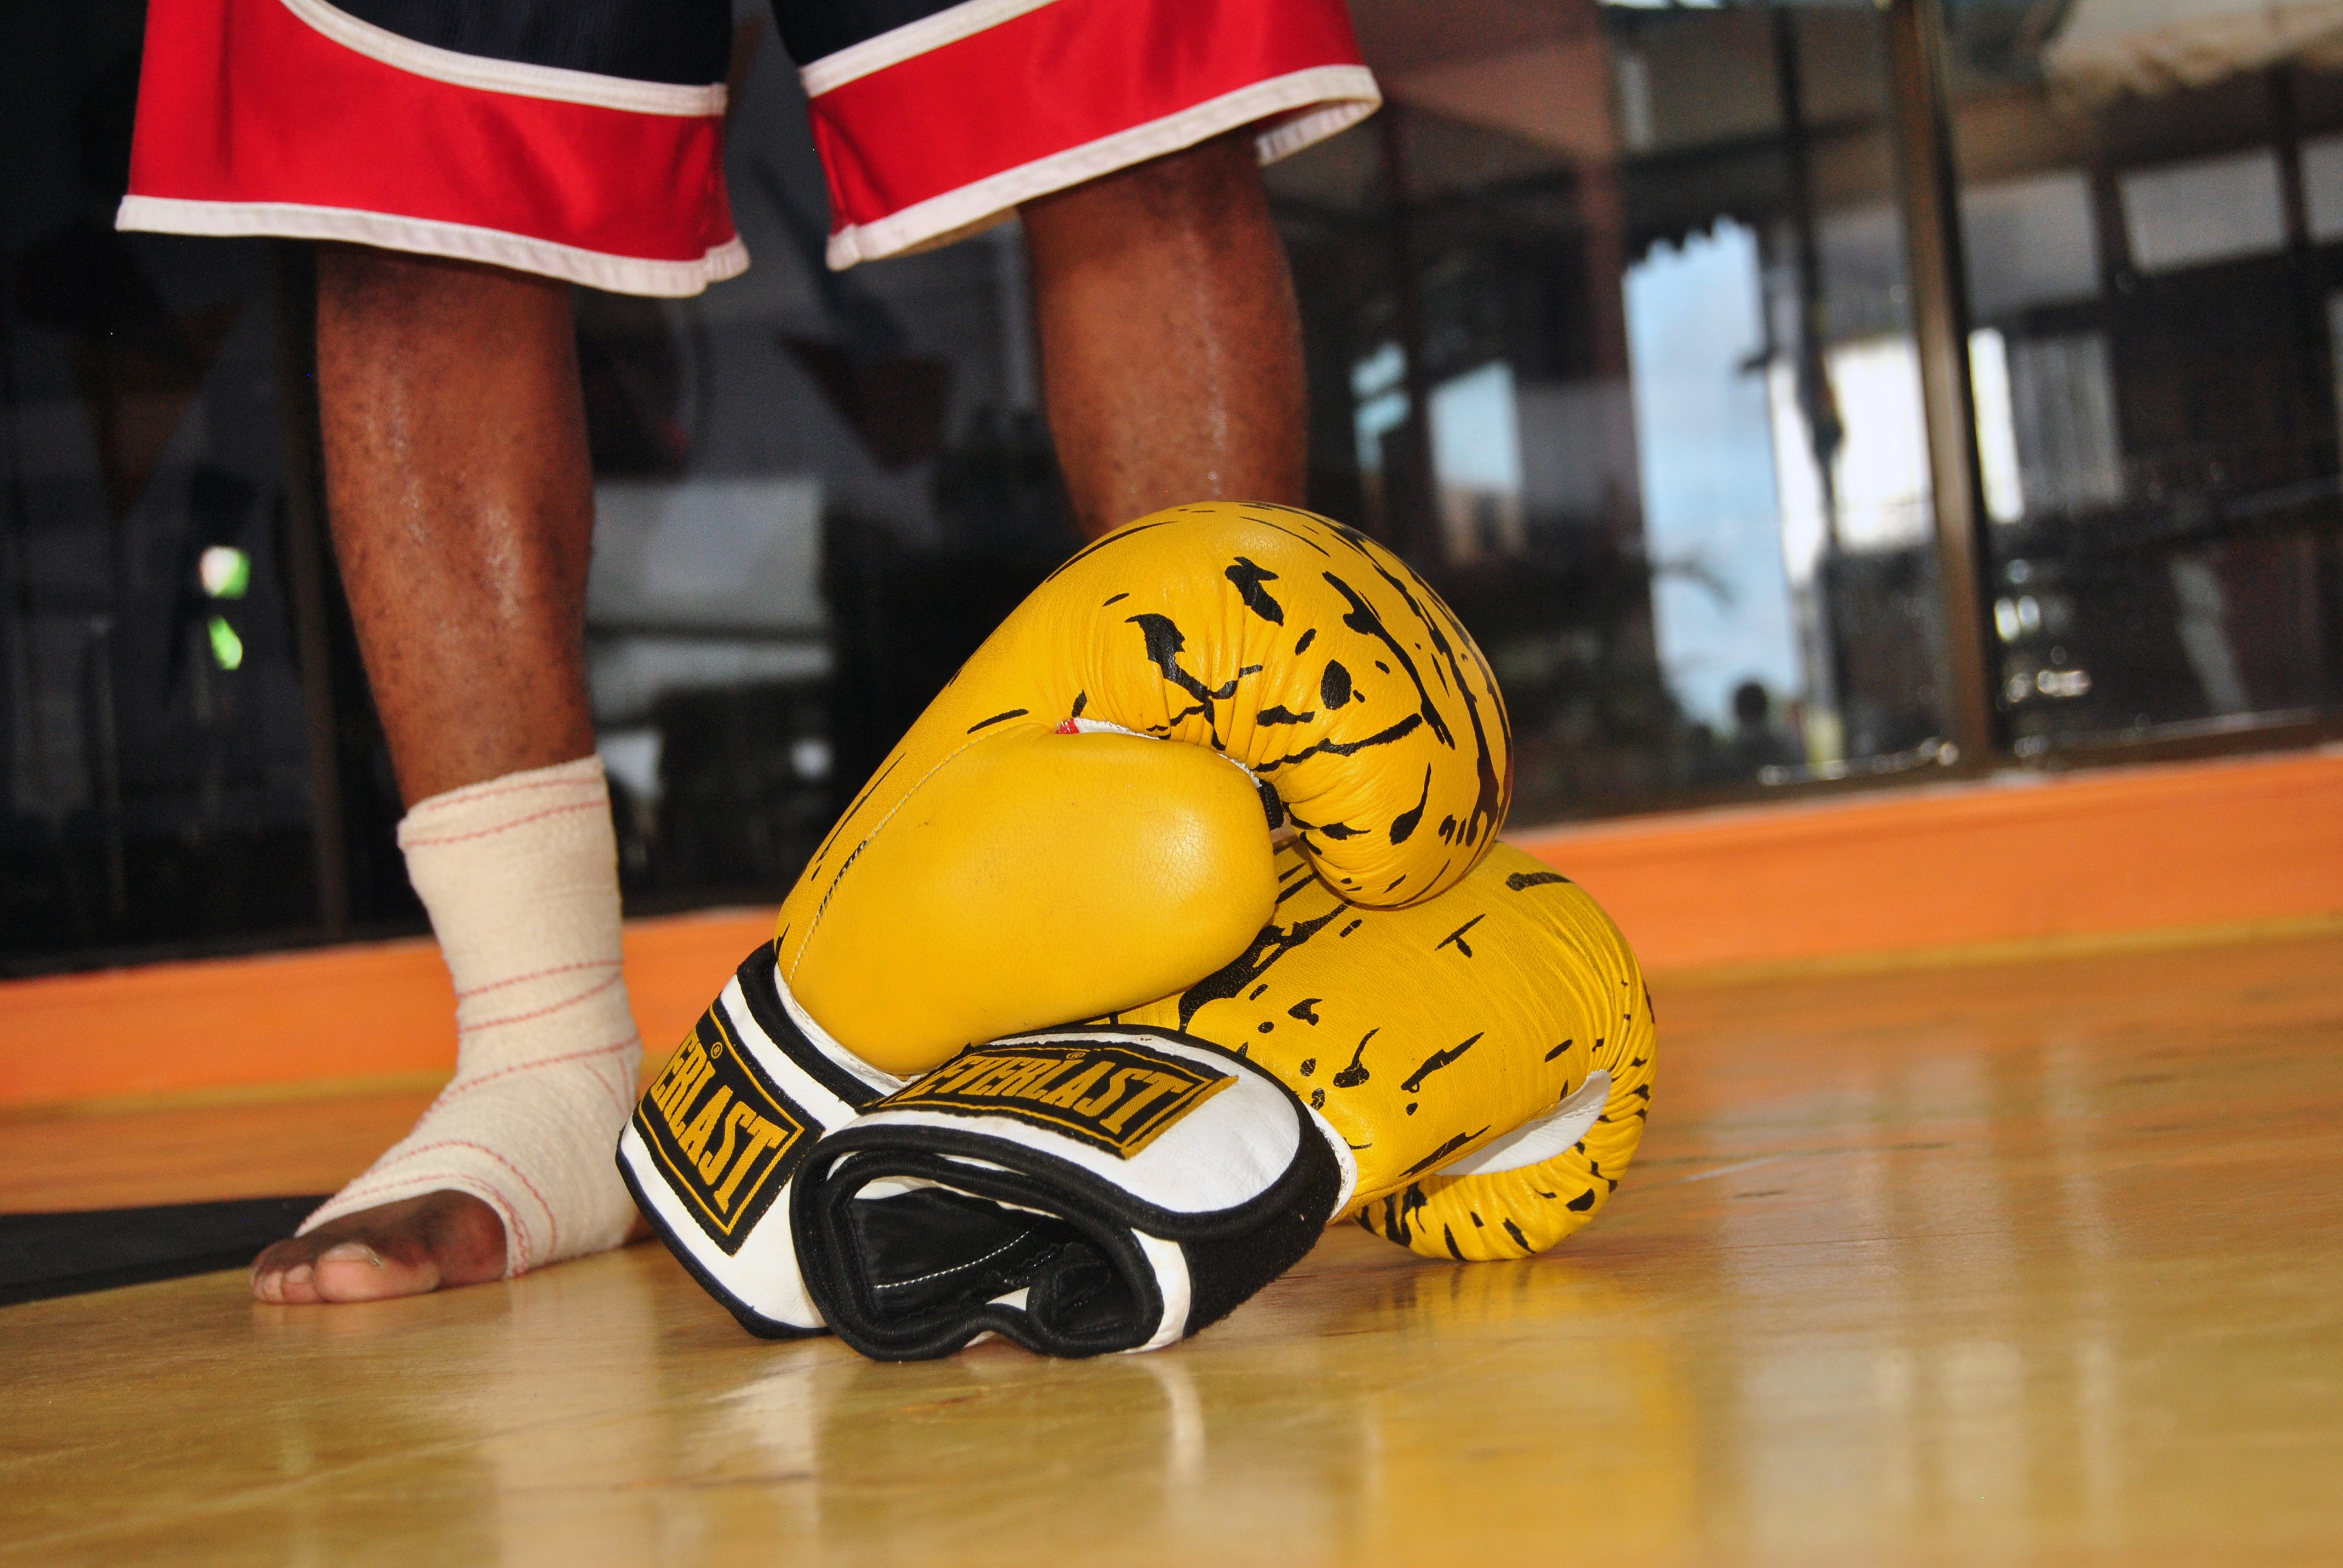
sport, basketball, exercise, yellow, fitness, boxer, boxing, sports, ball, fighter, gloves